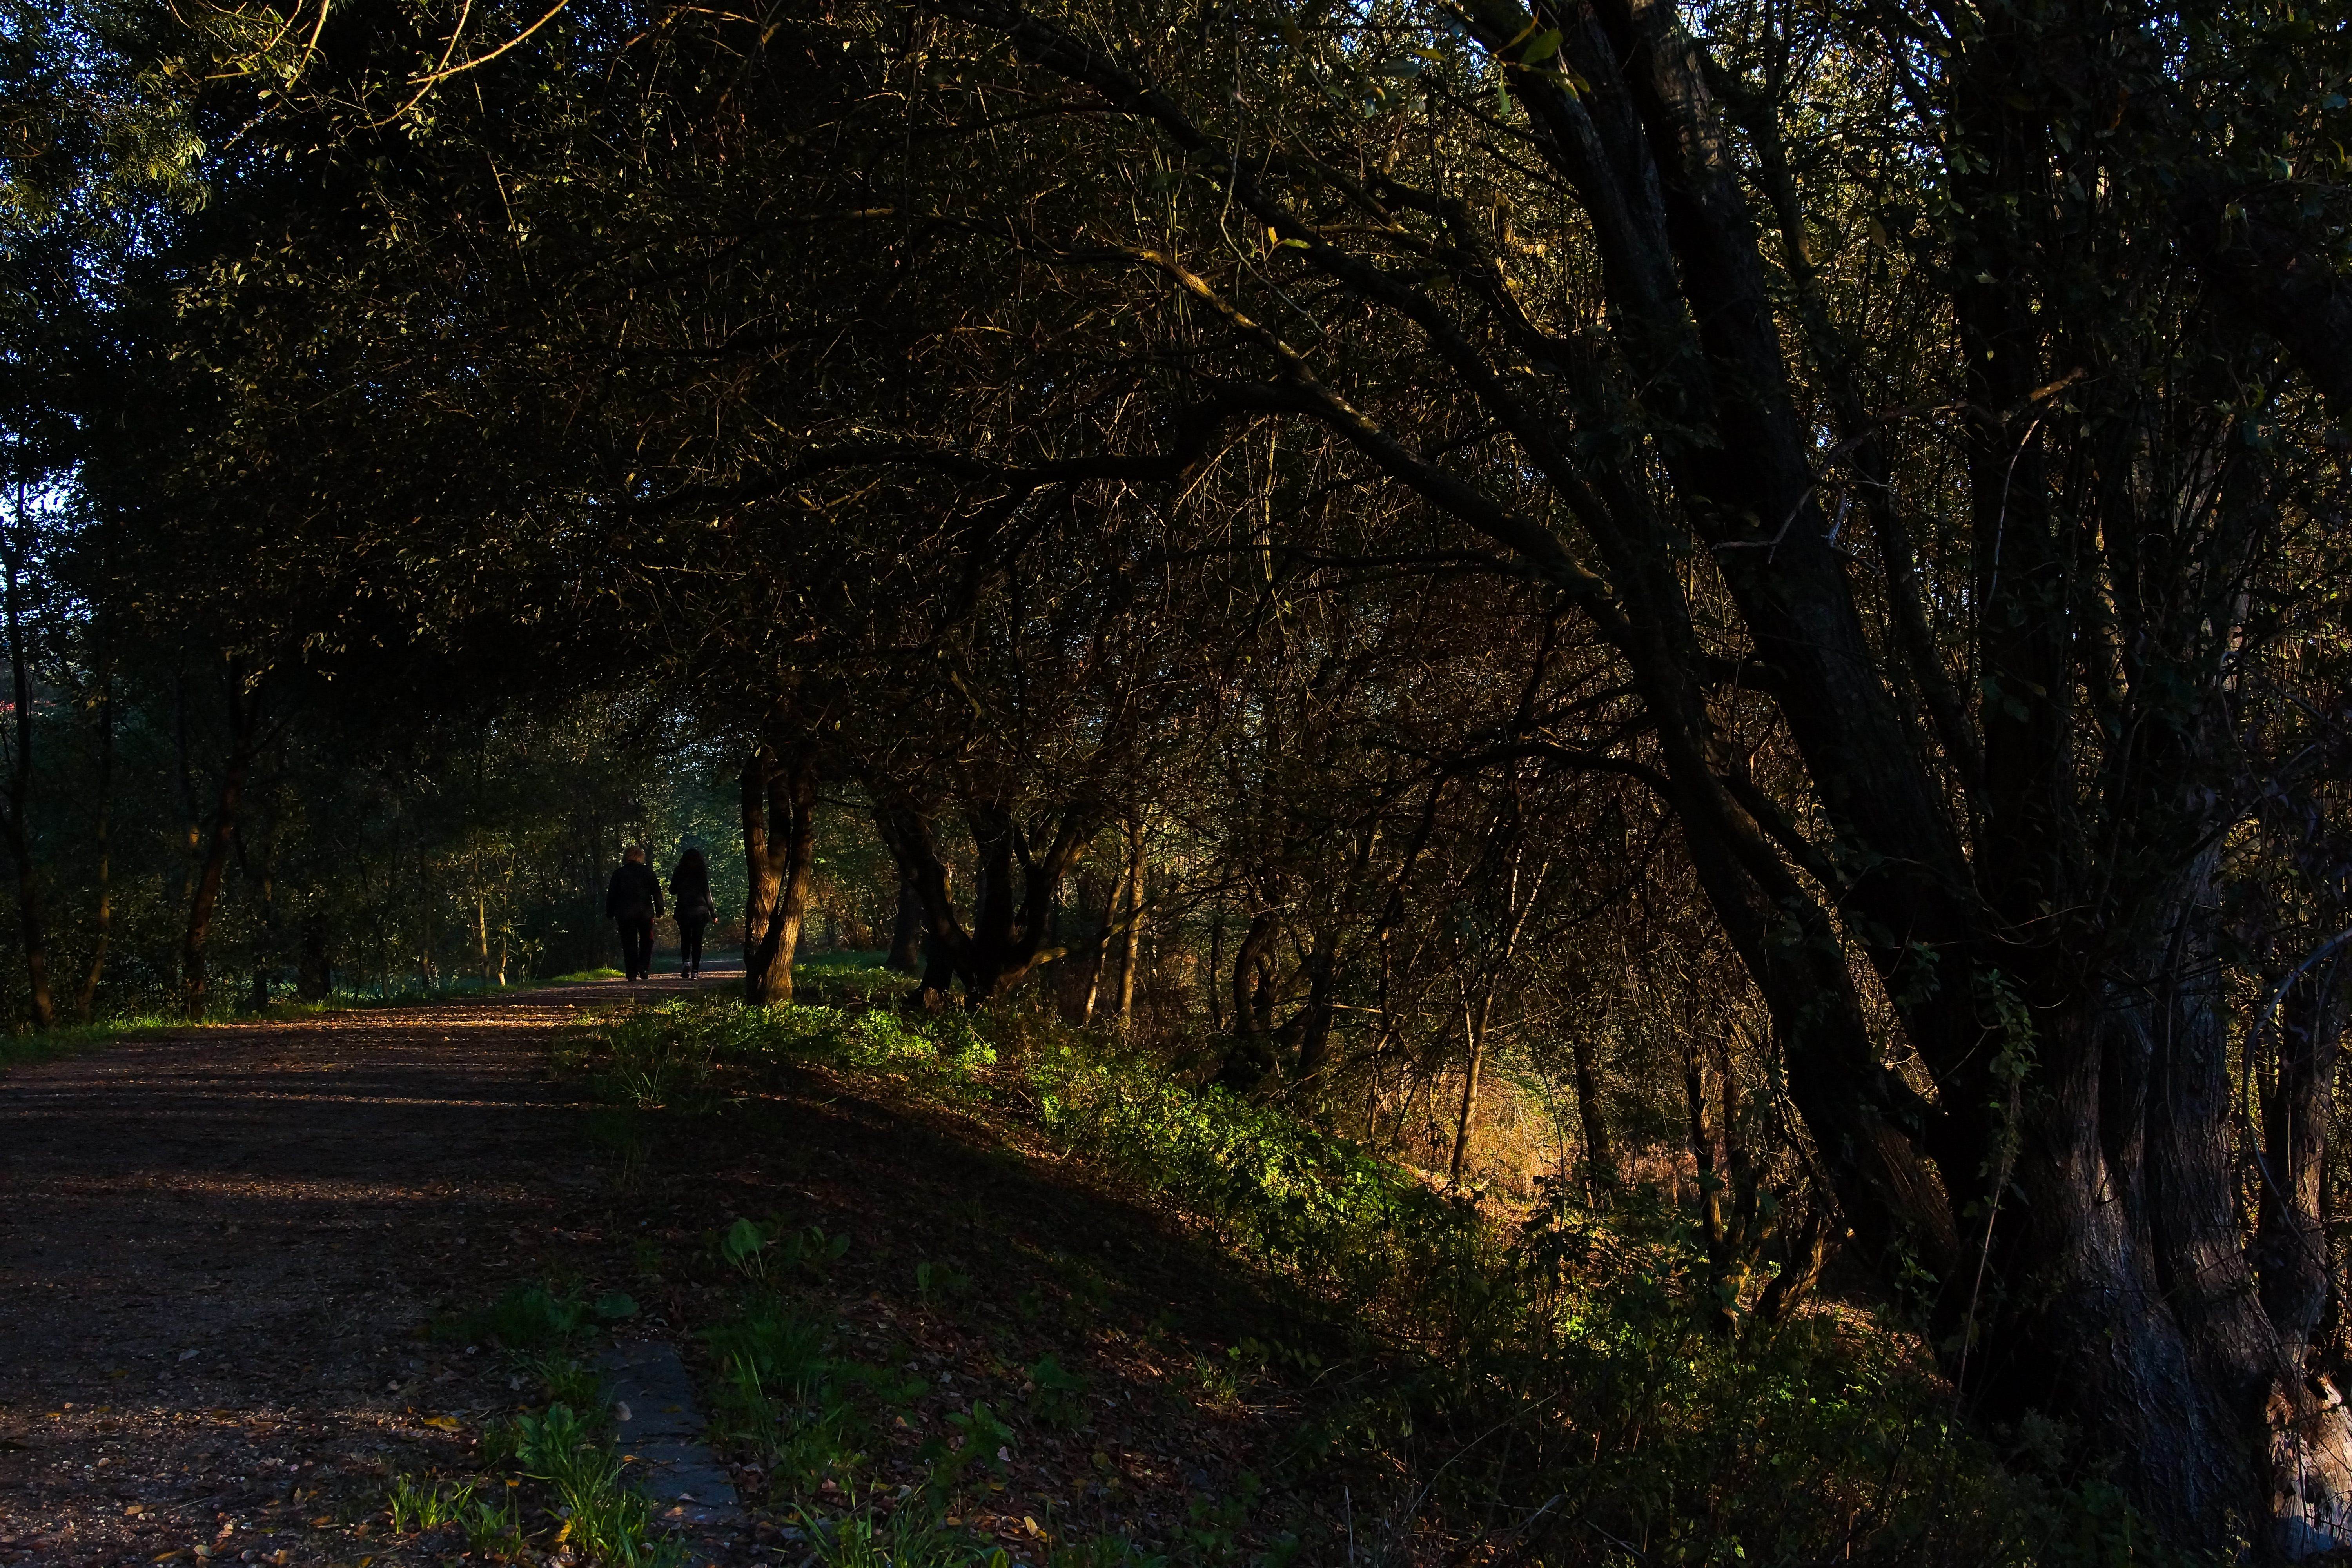
landscape, tree, nature, forest, grass, branch, light, plant, night, sunlight, morning, leaf, flower, photo, evening, green, autumn, darkness, season, spain, galicia, pontevedra, paisajes, woodland, habitat, tamron18270mmpzd, tamron18270, a77, espana, g, ggl1, gaby1, xovesphoto, sonya77, xelodegalicia, 18270, sonya77v, marismasdealba, rural area, alba, gabrielcoru a, natural environment, atmospheric phenomenon, woody plant